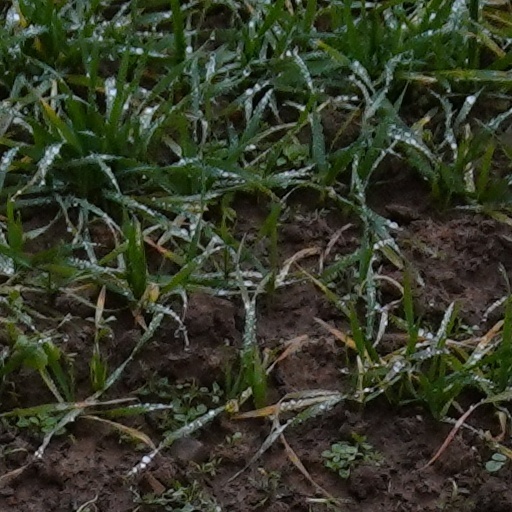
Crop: wheat